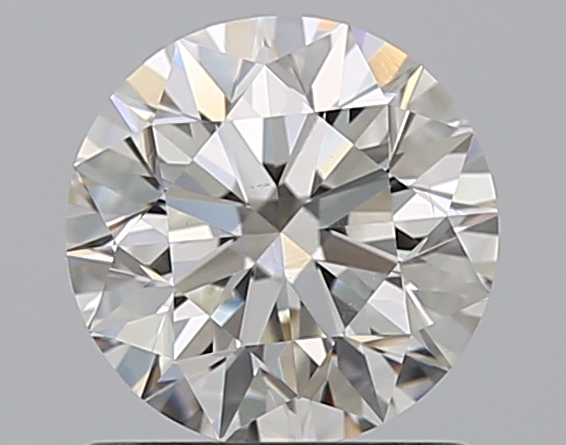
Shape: round
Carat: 0.96
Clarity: VS1
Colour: I
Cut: EX
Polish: EX
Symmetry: EX
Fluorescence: N
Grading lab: GIA
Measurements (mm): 6.22 x 6.27 x 3.96